Seanchaí

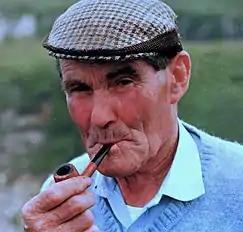
Seán Ó hEinirí, from County Mayo

Members of the Irish Cultural Revival took a great interest in the art of the , and through them the stories that they told were written down, published, and distributed to a global audience.